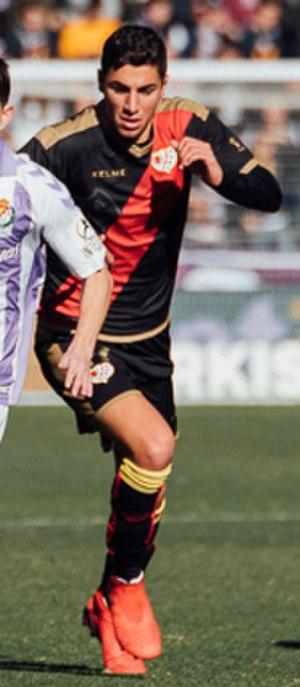
Santi Comesaña, né le 5 octobre 1996 à Vigo en Espagne, est un footballeur espagnol qui évolue au poste de milieu de terrain au Rayo Vallecano.